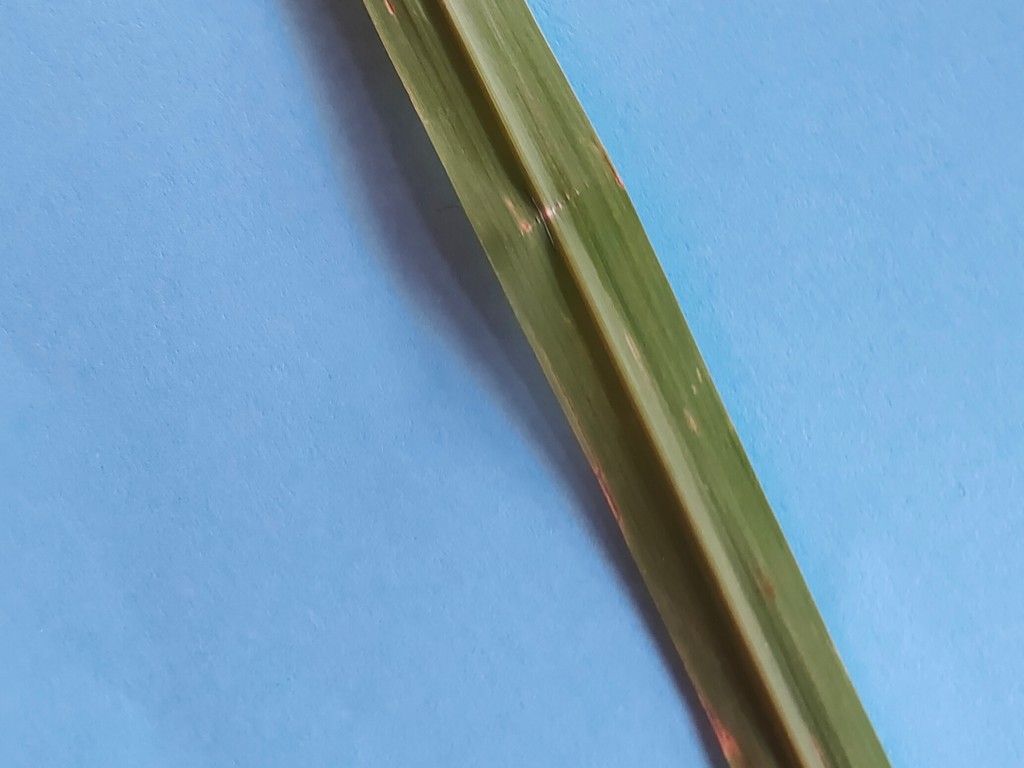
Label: Unhealthy